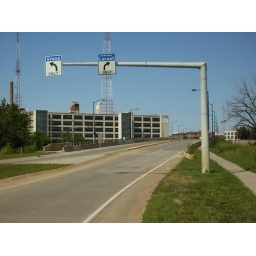
The Fleur Drive bridge over the Des Moines river has dedicated turn lanes for Grand Avenue and Locust Street.